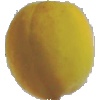
Label: Peach 2